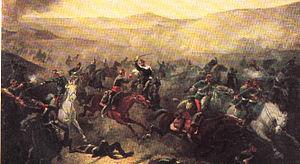
Le combat de Pampa Germania, également connu sous le nom combat de Agua Santa, était un combat de cavalerie qui a eu lieu le 6 novembre 1879, dans le cadre de la campagne de Tarapacá, pendant la Guerre du Pacifique. Dans cette action, les cavaliers chiliens dirigés par José Francisco Vergara tendent une embuscade et massacrent la cavalerie alliée commandée par le lieutenant-colonel José Sepúlveda qui était à l'arrière de l'armée alliée, qui avait déjà commencé sa marche vers Dolores, dans le secteur de Pampa Germania, près d'Agua Santa.